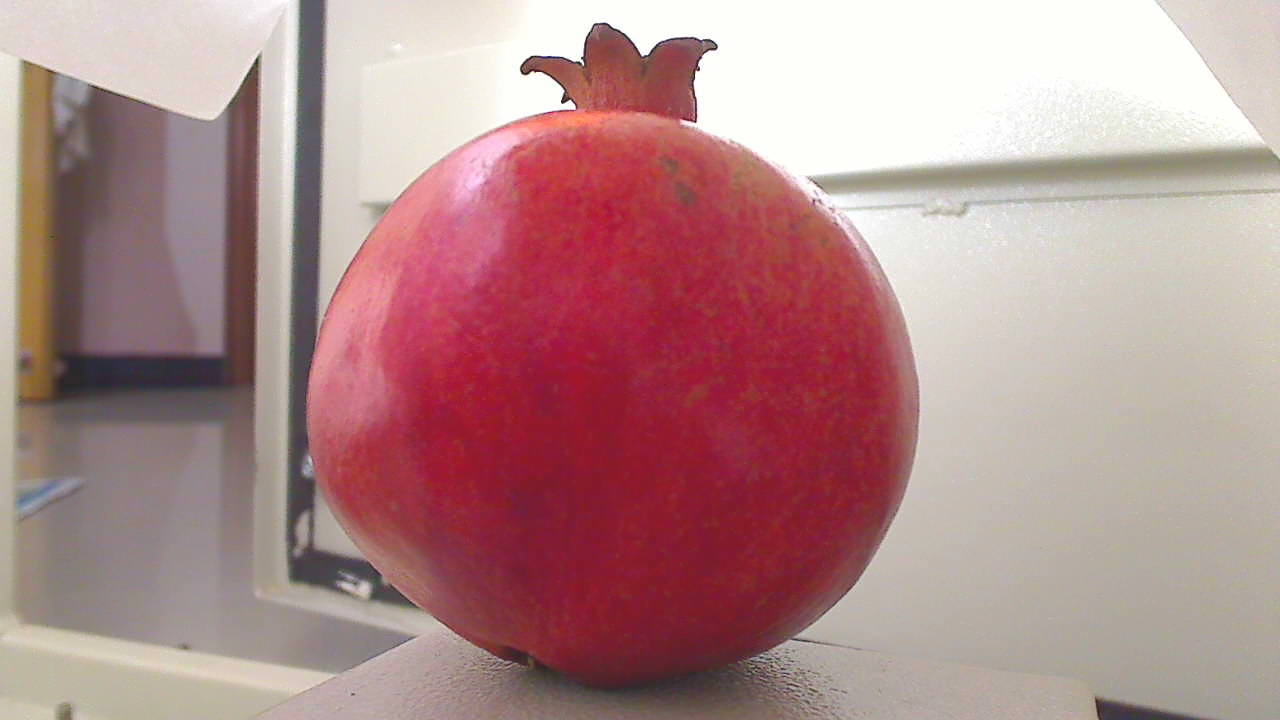
Grade: grade-1
Quality: quality-4